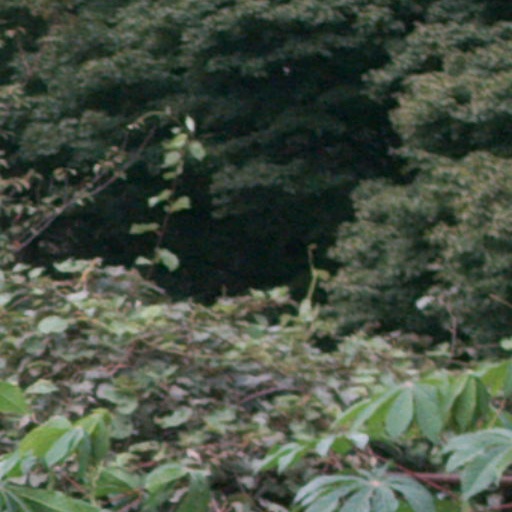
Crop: cassava